Swaminarayan Akshardham (Robbinsville, New Jersey)

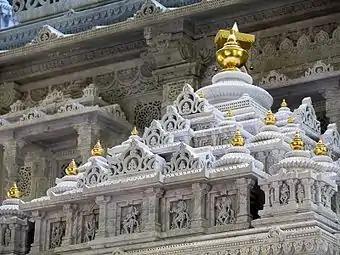
A close-up of the exterior classical Hindu temple architecture

The Akshardham campus also contains the BAPS Shri Swaminarayan Mandir (Robbinsville, New Jersey), a smaller traditional shikharbaddha mandir built between 2010 and 2014; and further Nilkanth Plaza, a welcome center, a vegetarian cafe, the BAPS Swaminarayan Research Institute, a museum, and an event center.